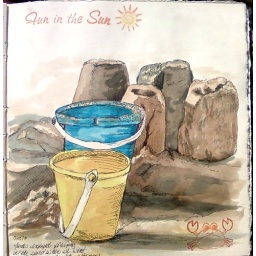
My son enjoyed playing in the sand everytime we went to the beach while vacationing in Florida.